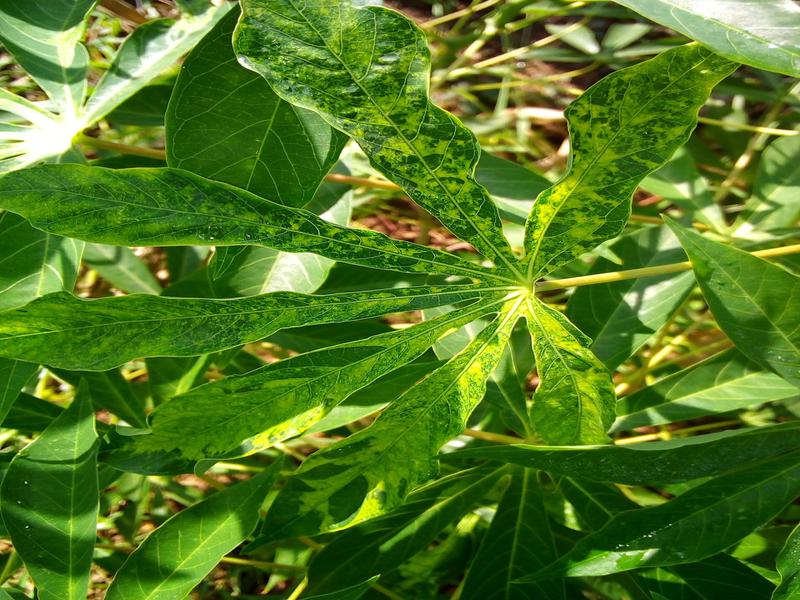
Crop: cassava
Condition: mosaic_disease